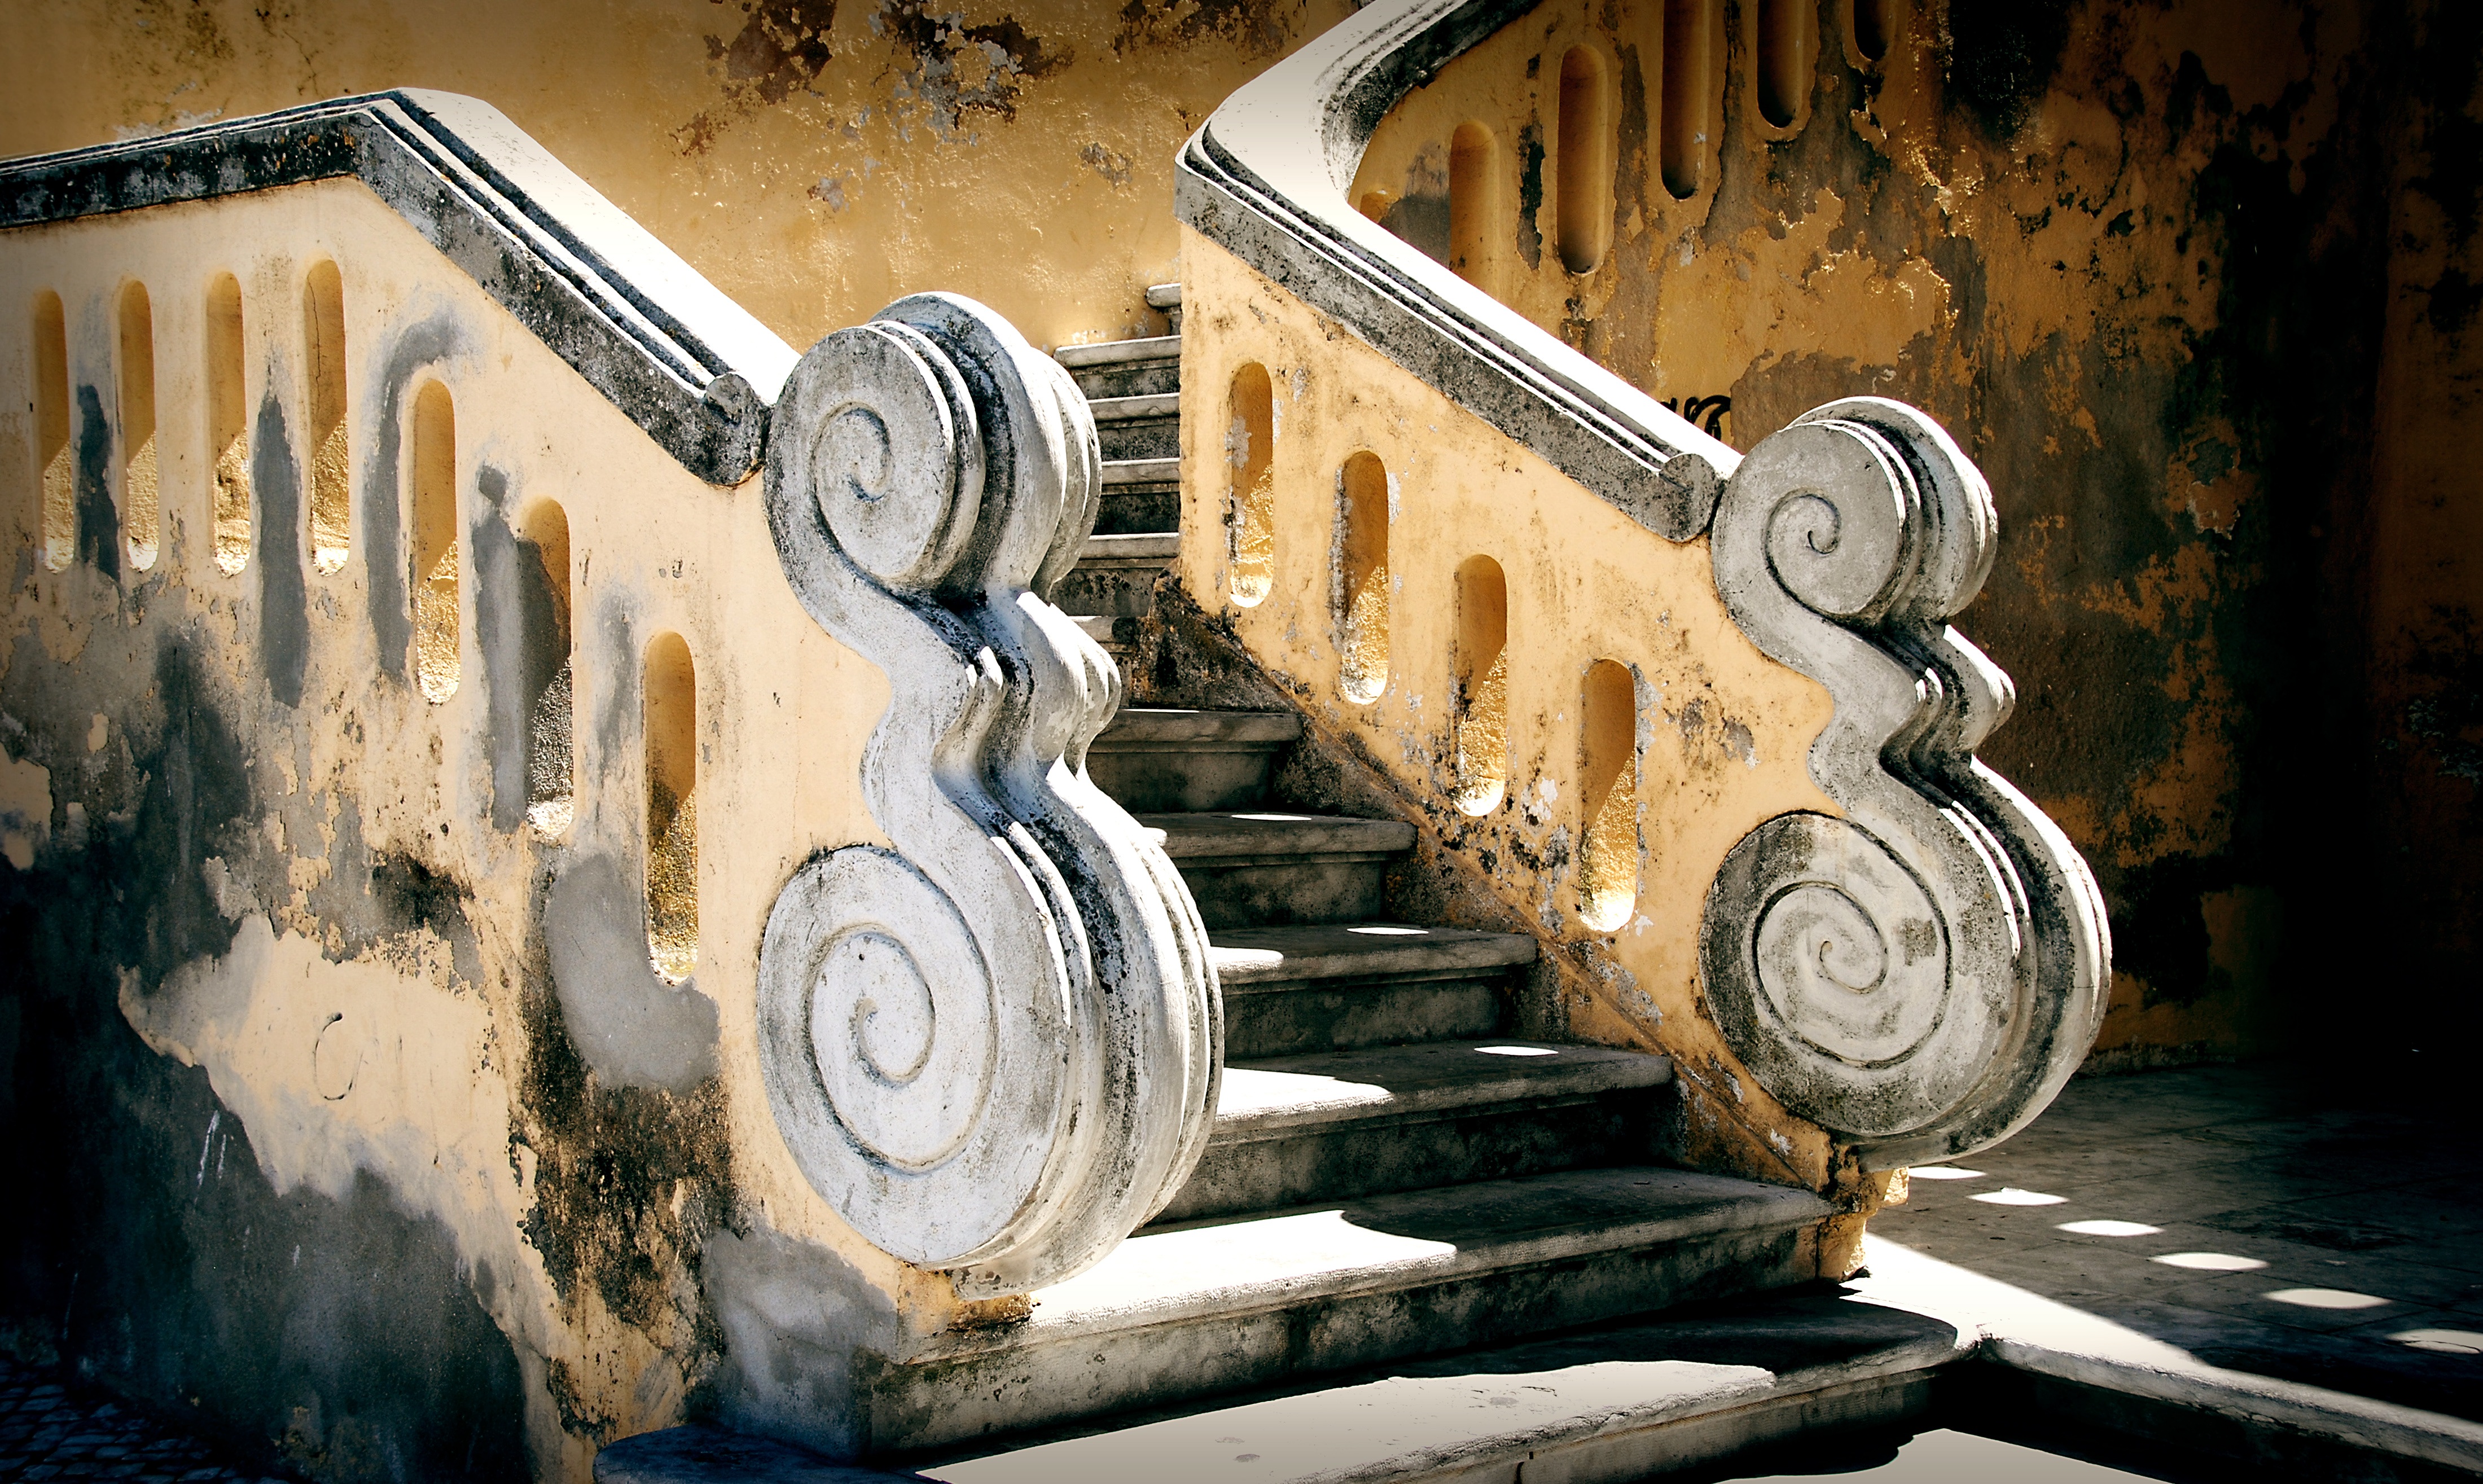
light, architecture, wood, building, wall, france, mediterranean, industry, art, stairs, provence, baroque, south of france, urban area, ancient history